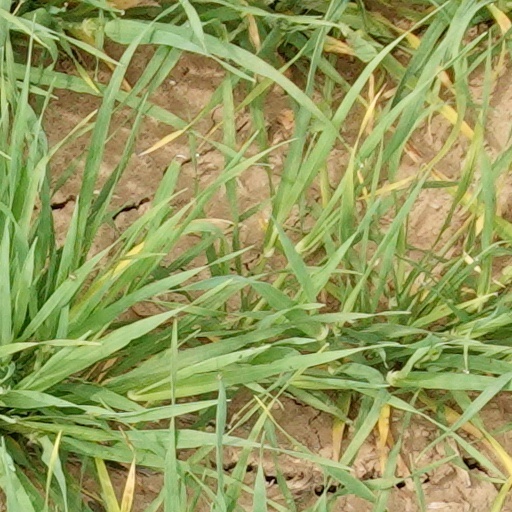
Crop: wheat